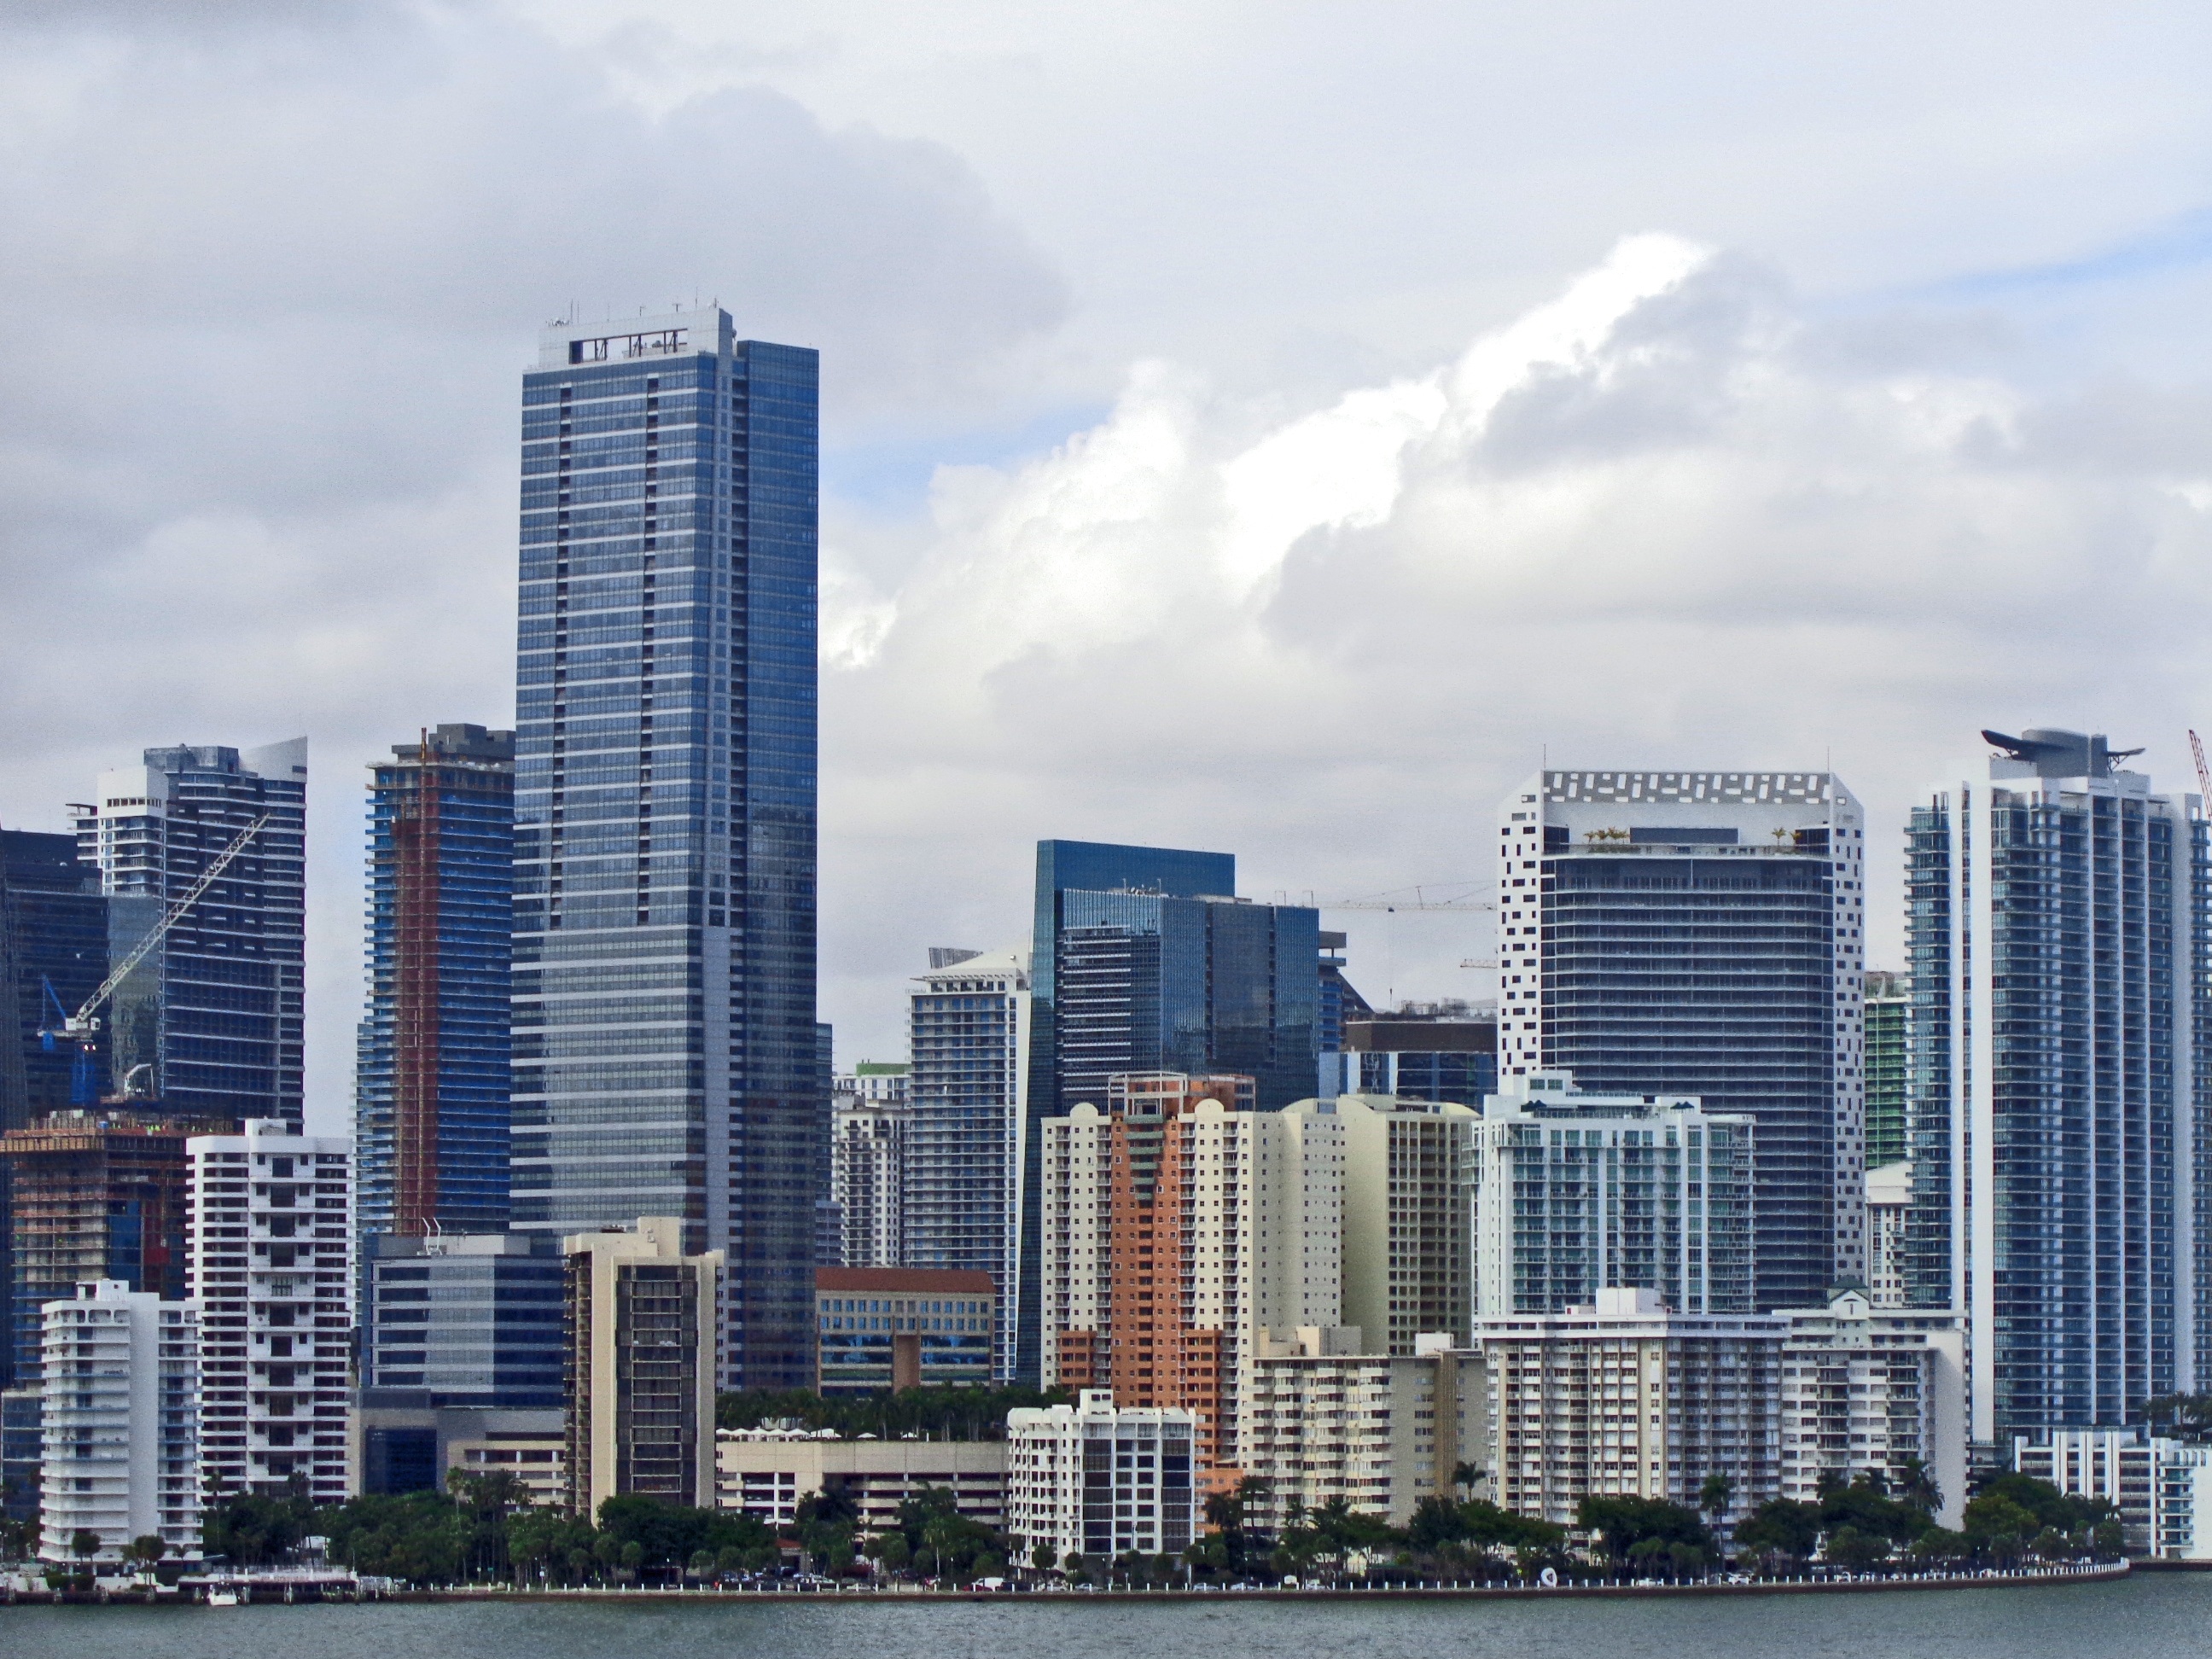
horizon, architecture, skyline, building, city, skyscraper, cityscape, downtown, tower, usa, america, landmark, tower block, horizontal, miami, florida, metropolis, condominium, miami florida, miami skyline, tall buildings, biscayne, urban area, residential area, downtown miami, dade, geographical feature, human settlement, metropolitan area